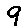
Label: 9